Community Building (Sparta, Tennessee)

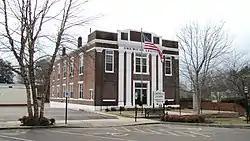

The Community Building, also known as the War Memorial Building and the American Legion Building, is a historic building in Sparta, Tennessee, U.S.. It was built in 1935. It includes a plaque to the memory of veterans of World War I, World War II, the Korean War and the Vietnam War.